1882 in poetry

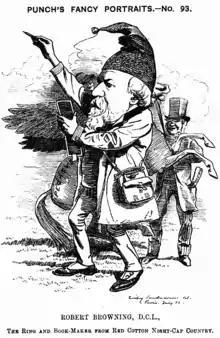
Caricature of English poet Robert Browning that appeared this year in "Punch"

James Clerk Maxwell (1831–1879), whose contributions to science were profound (including formulation of Maxwell's equations which for the first time expressed the basic laws of electricity and magnetism in a unified fashion, and other discoveries that helped usher in modern physics), this year became a published poet when a collection of his poems was published by his friend Lewis Campbell, two years after Maxwell's death.